History of chemical warfare

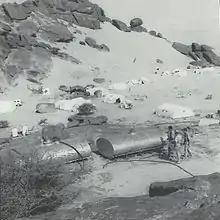
The International Red Cross hospital at Uqd, North Yemen, where the use of chemical weapons was alleged to have occurred

Shortly after the end of World War I, Germany's General Staff enthusiastically pursued a recapture of their preeminent position in chemical warfare. In 1923, Hans von Seeckt pointed the way, by suggesting that German poison gas research move in the direction of delivery by aircraft in support of mobile warfare. Also in 1923, at the behest of the German army, poison gas expert Dr. Hugo Stoltzenberg negotiated with the USSR to build a huge chemical weapons plant at Trotsk, on the Volga river.